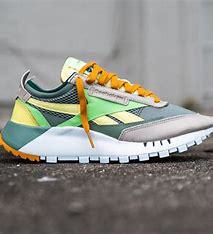
Brand: Reebok
Model: Cl Legacy